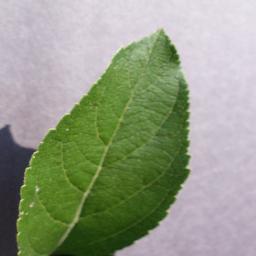
Label: Apple___healthy